Gibbs free energy

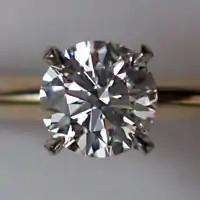
The reaction C → C has a negative change in Gibbs free energy and is therefore thermodynamically favorable at 25 °C and 1 atm. However, the reaction is too slow to be observed, because of its very high activation energy. Whether a reaction is thermodynamically favorable does not determine its rate.

According to the second law of thermodynamics, for systems reacting at fixed temperature and pressure without input of non-"Pressure Volume" (pV) work, there is a general natural tendency to achieve a minimum of the Gibbs free energy.